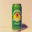
Label: can